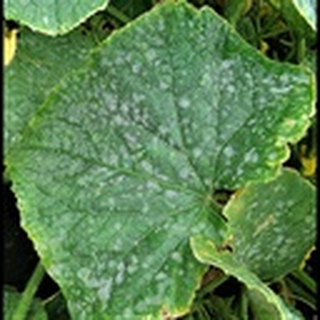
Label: cotton_powdery_mildew